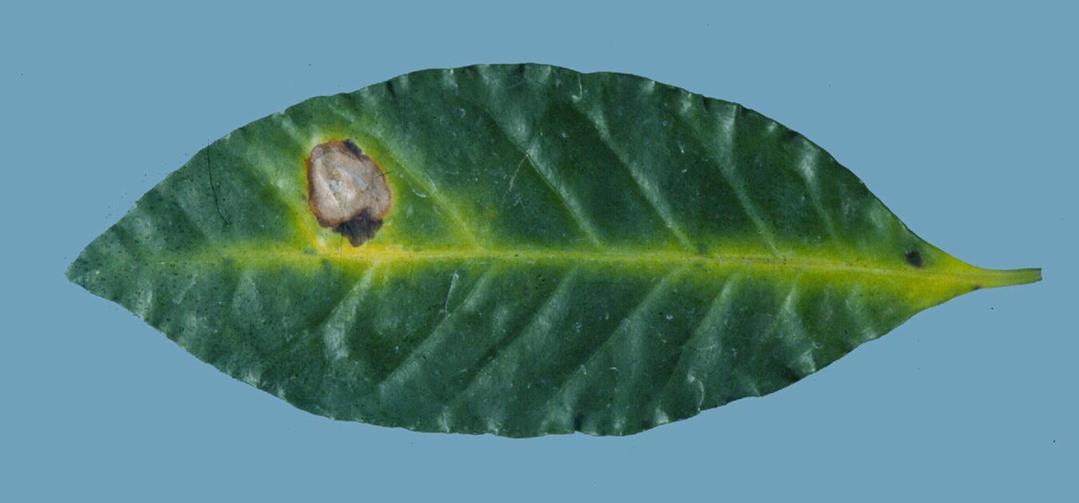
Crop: unknown
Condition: coffee_coffee_berry_blotch